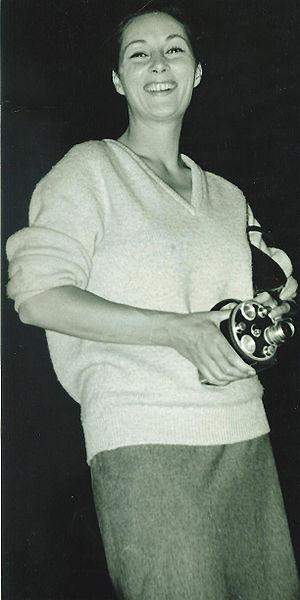
Rosemary Ann Harris, née le 19 septembre 1927 à Ashby-de-la-Zouch dans le Leicestershire, est une actrice britannique d'origine roumaine.